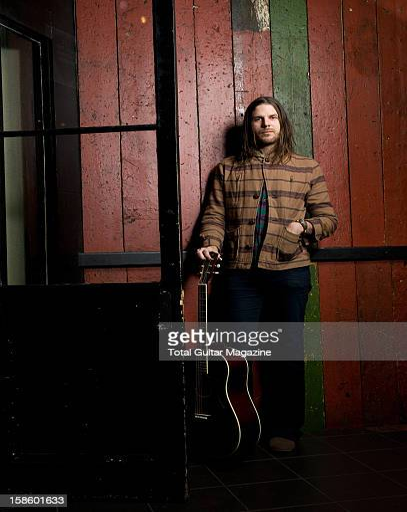
psychedelic rock artist photographed during a portrait shoot